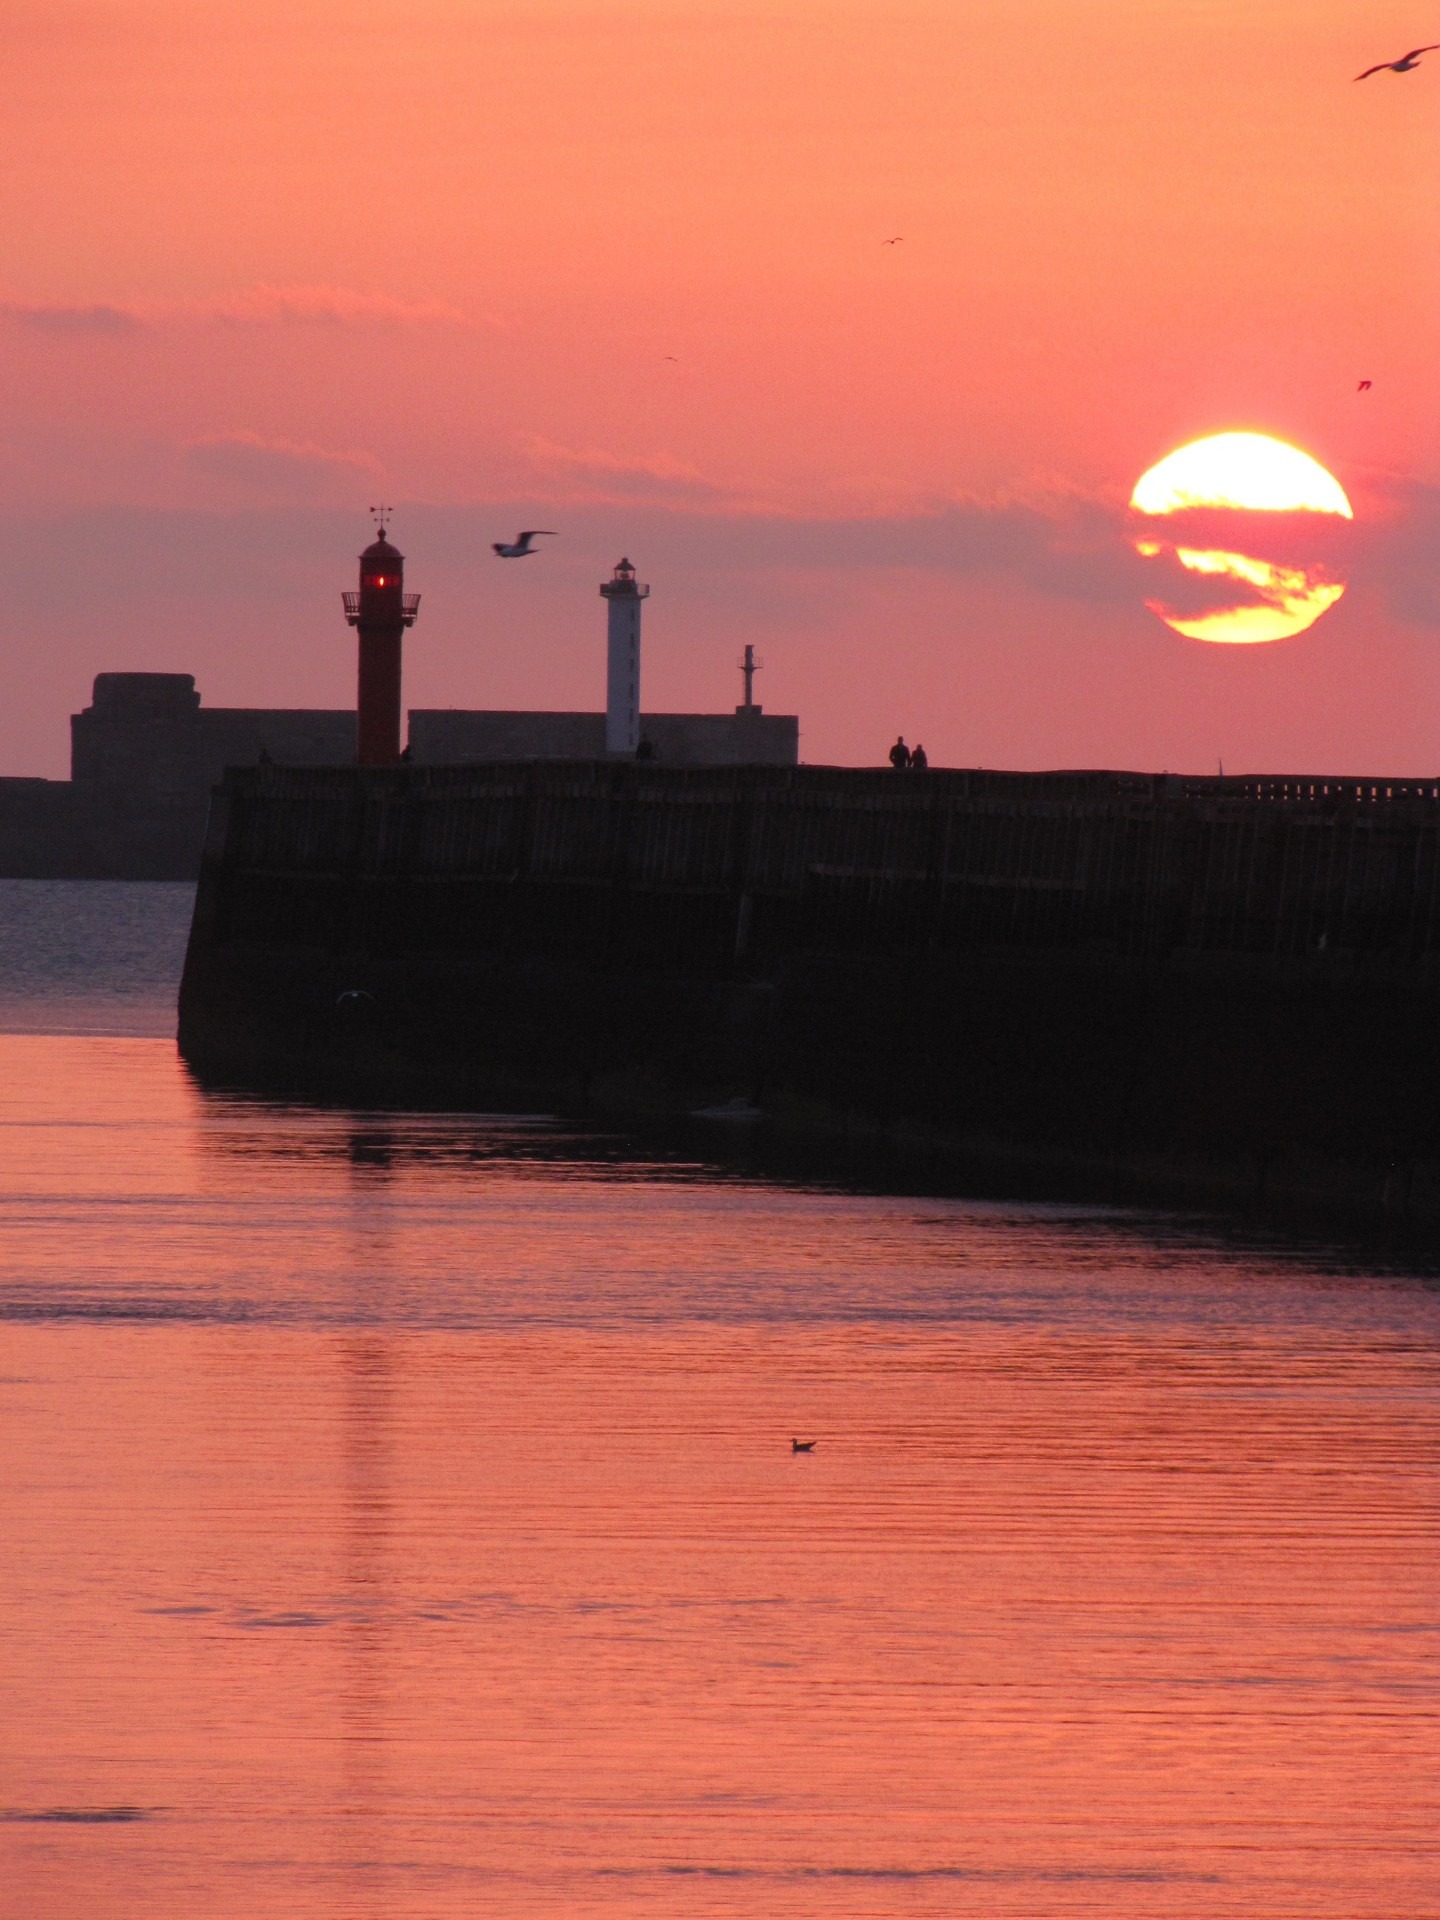
landscape, sea, coast, ocean, horizon, lighthouse, sunshine, sun, sunrise, sunset, morning, wave, dawn, dusk, evening, reflection, vehicle, shape, afterglow